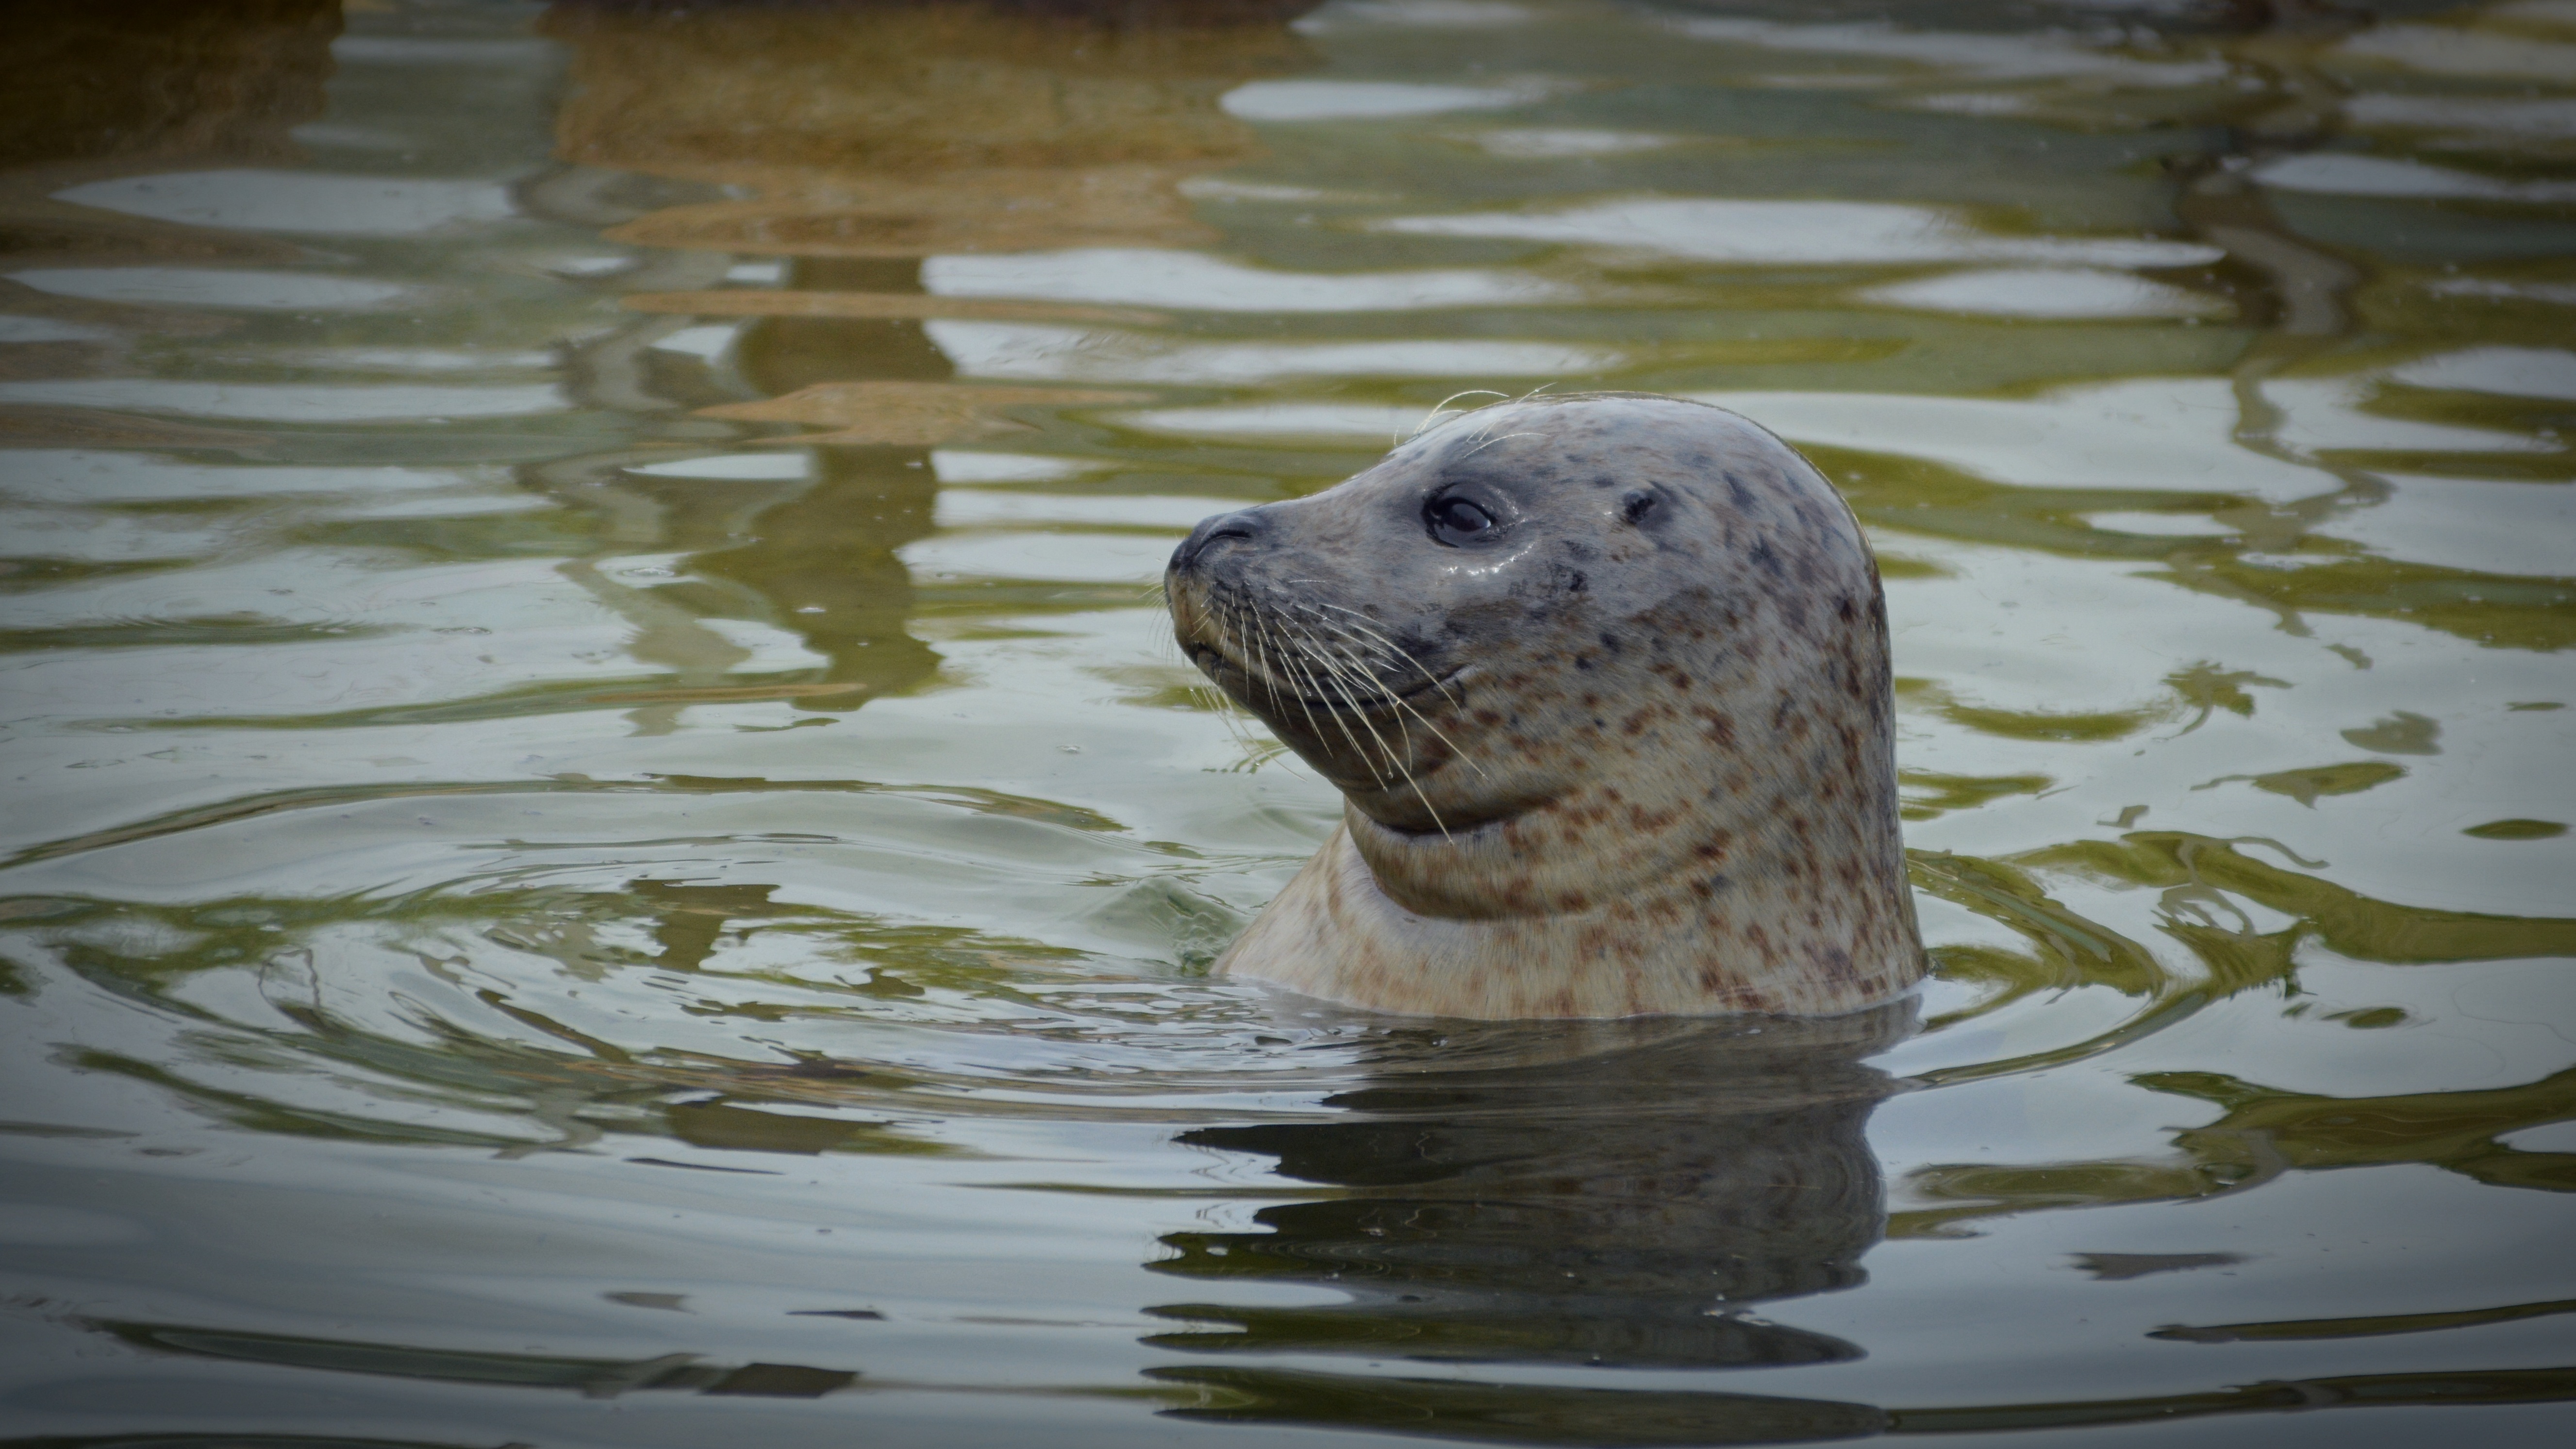
water, animal, wildlife, biology, mammal, seal, fauna, seals, vertebrate, otter, meeresbewohner, harbor seal, robbe, seal station, marine mammal, seal breeding station